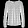
Label: Shirt